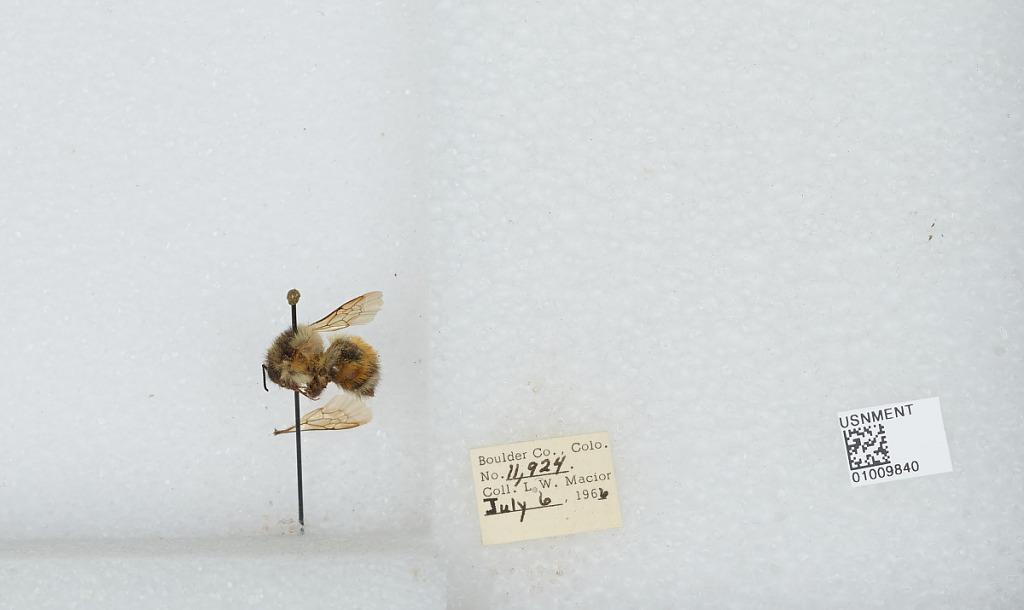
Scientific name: Bombus (Pyrobombus) melanopygus Nylander
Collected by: L. Macior
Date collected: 1966-7-6
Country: United States
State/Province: Colorado
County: Boulder
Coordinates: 40.015, -105.27